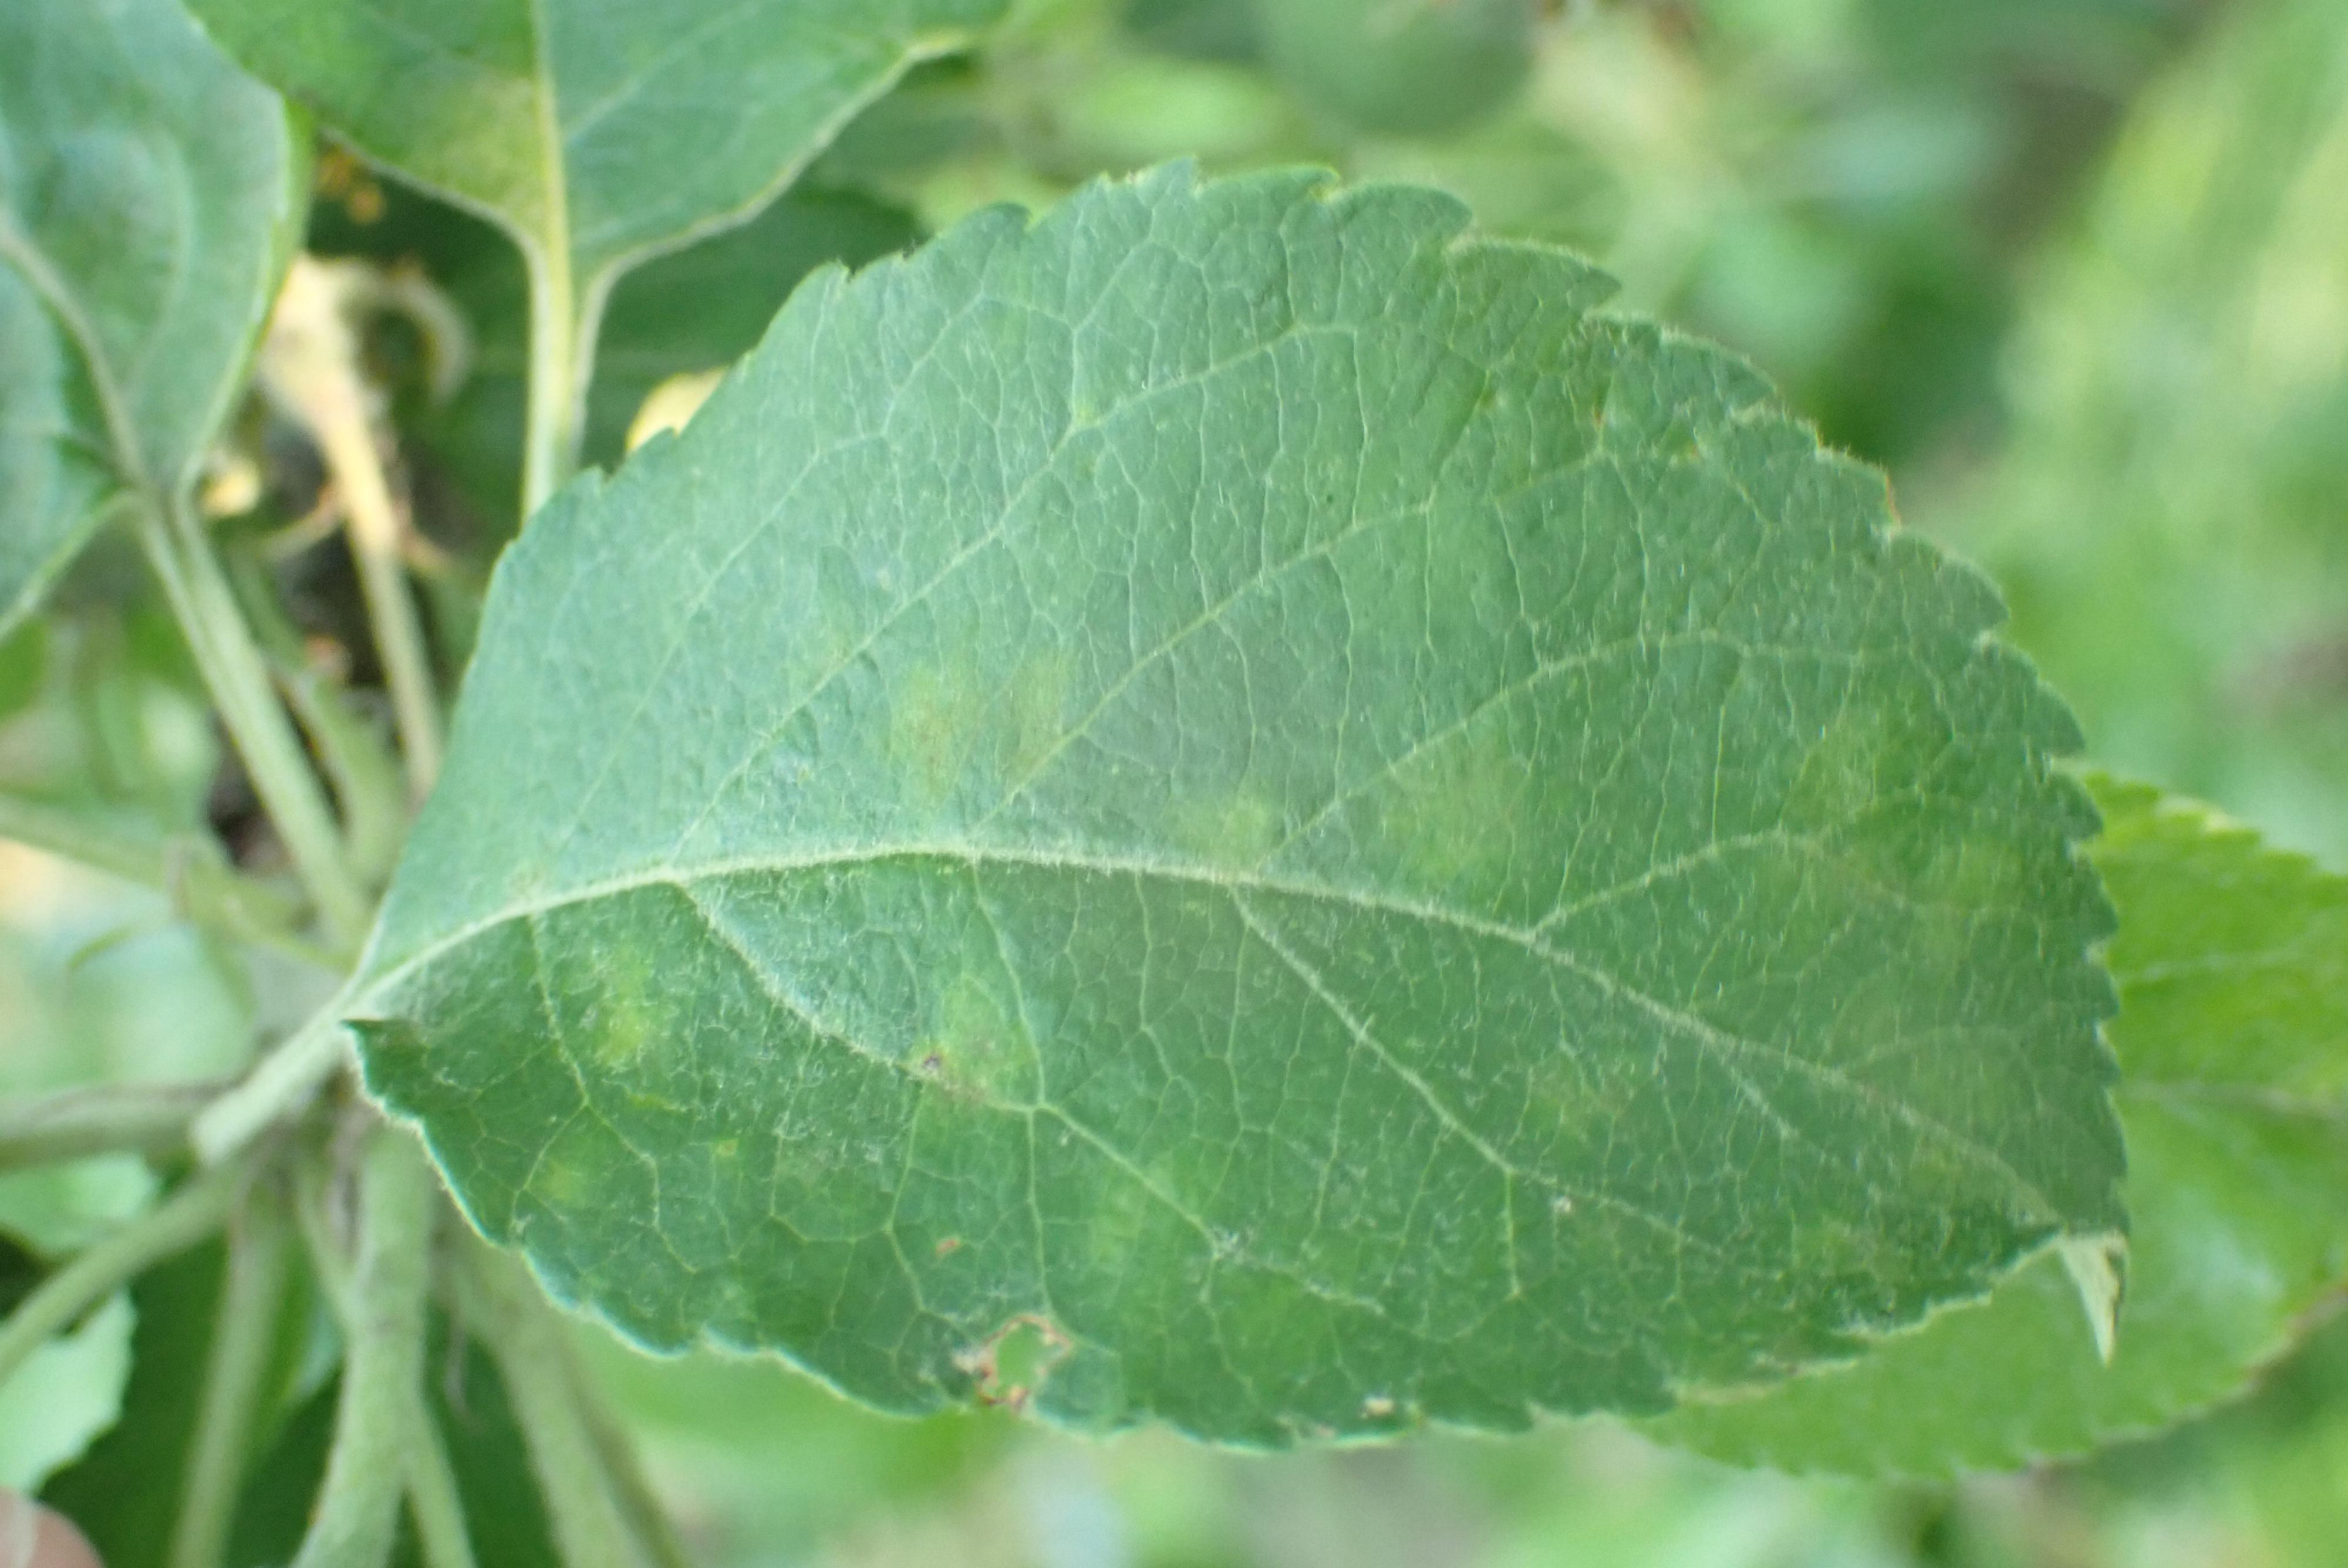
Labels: scab